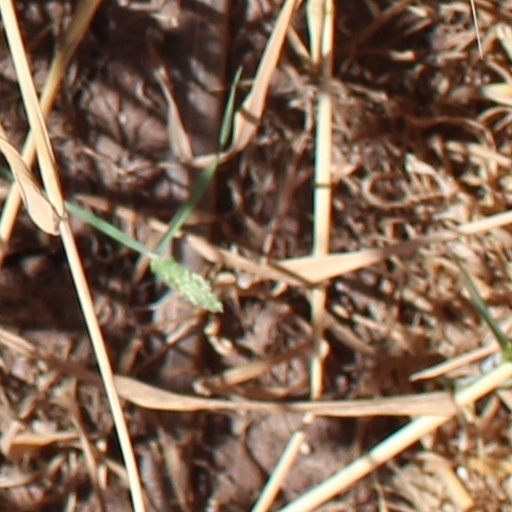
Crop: wheat